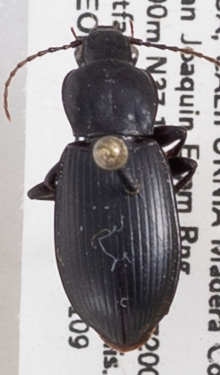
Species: Pterostichus ordinarius
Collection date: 2019-01-09 05:00:00
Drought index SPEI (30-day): -0.548
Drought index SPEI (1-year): -0.604
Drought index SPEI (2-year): -0.346